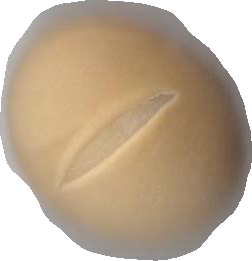
Variety: Grobogan